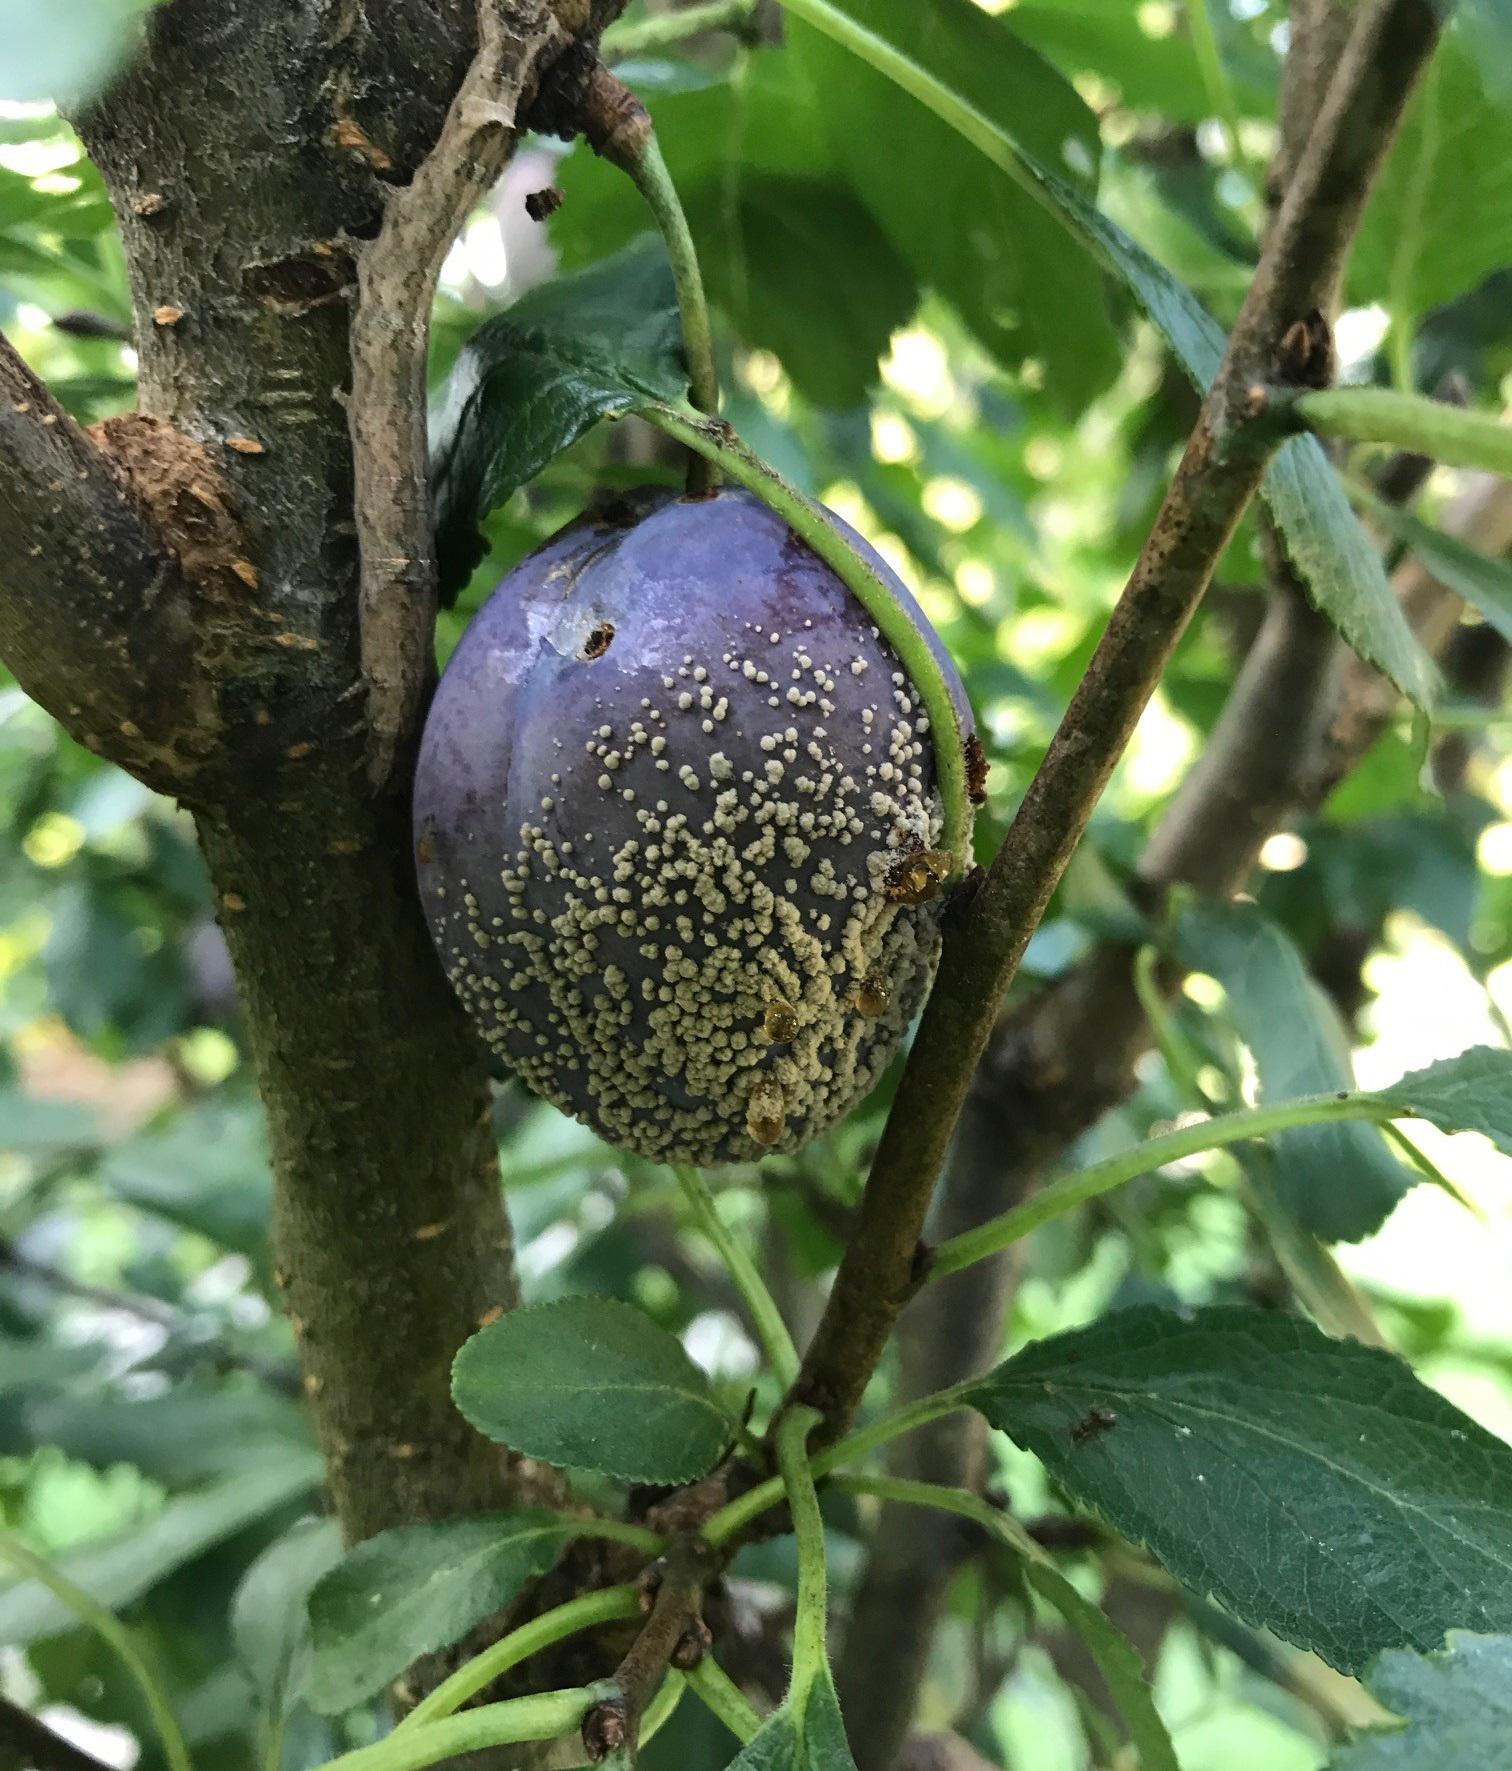
Plant: Plum
Disease: plum brown rot